Versailles Rive Droite station

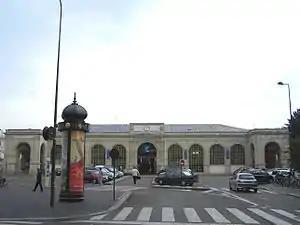
Versailles Rive Droite station entrance

Versailles Rive Droite station is a terminal railway station serving the city of Versailles, a wealthy suburb located west of Paris, France. The "Rive Droite" in the station's name refers to the trains' destination of Paris–Saint Lazare station being on the right bank of the Seine river.